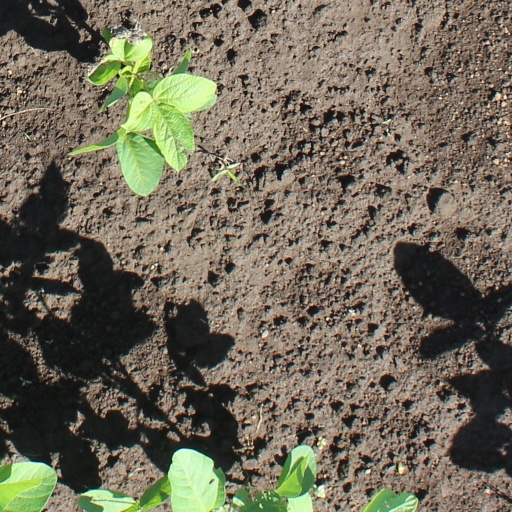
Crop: soybean